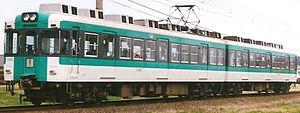
Automotrice électrique de la Takamatsu-Kotohira n°1103 circulant entre Okamoto et Enza. 日本語: 高松琴平電気鉄道1103 岡本 - 円座